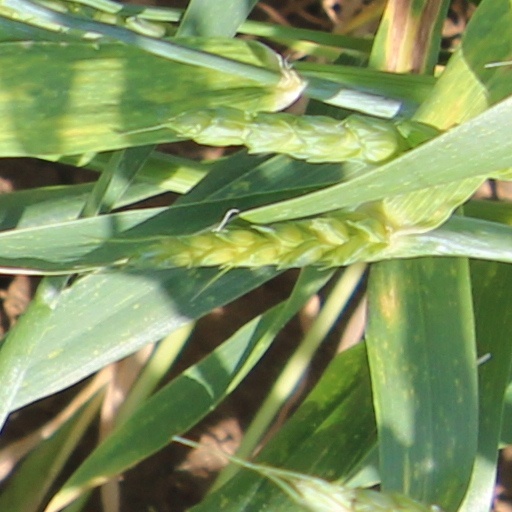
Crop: wheat